Indian scimitar babbler

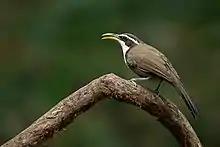
An Indian scimitar babbler at Dandeli tiger reserve, India

The most distinctive feature of this 22 cm long bird is the long down-curved yellow bill which is blackish at the base of the upper mandible. It has a striking head pattern, with a long white supercilium above a broad black band through the eye. The white throat and breast contrast with the dark greyish brown on the upperside and dark grey to black on most of the underside. The tail is broad, long and graduated. They have short, round wings and being weak fliers are rarely seen flying in the open.